Fiat A.70

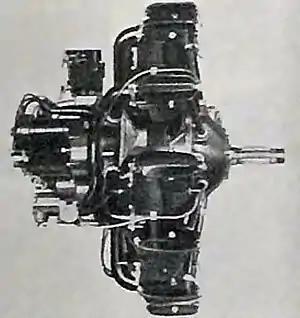
Fiat A.70

The Fiat A.70 was an air cooled radial engine with seven cylinders developed by the Italian engineering company Fiat Aviazione in the 1930s. The engine powered a number of Italian light competition and prototype aircraft.